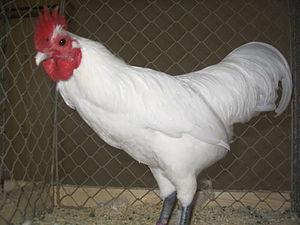
Cette liste des races de poules naines n'est pas exhaustive. Elle recense essentiellement les races rencontrées en Europe.